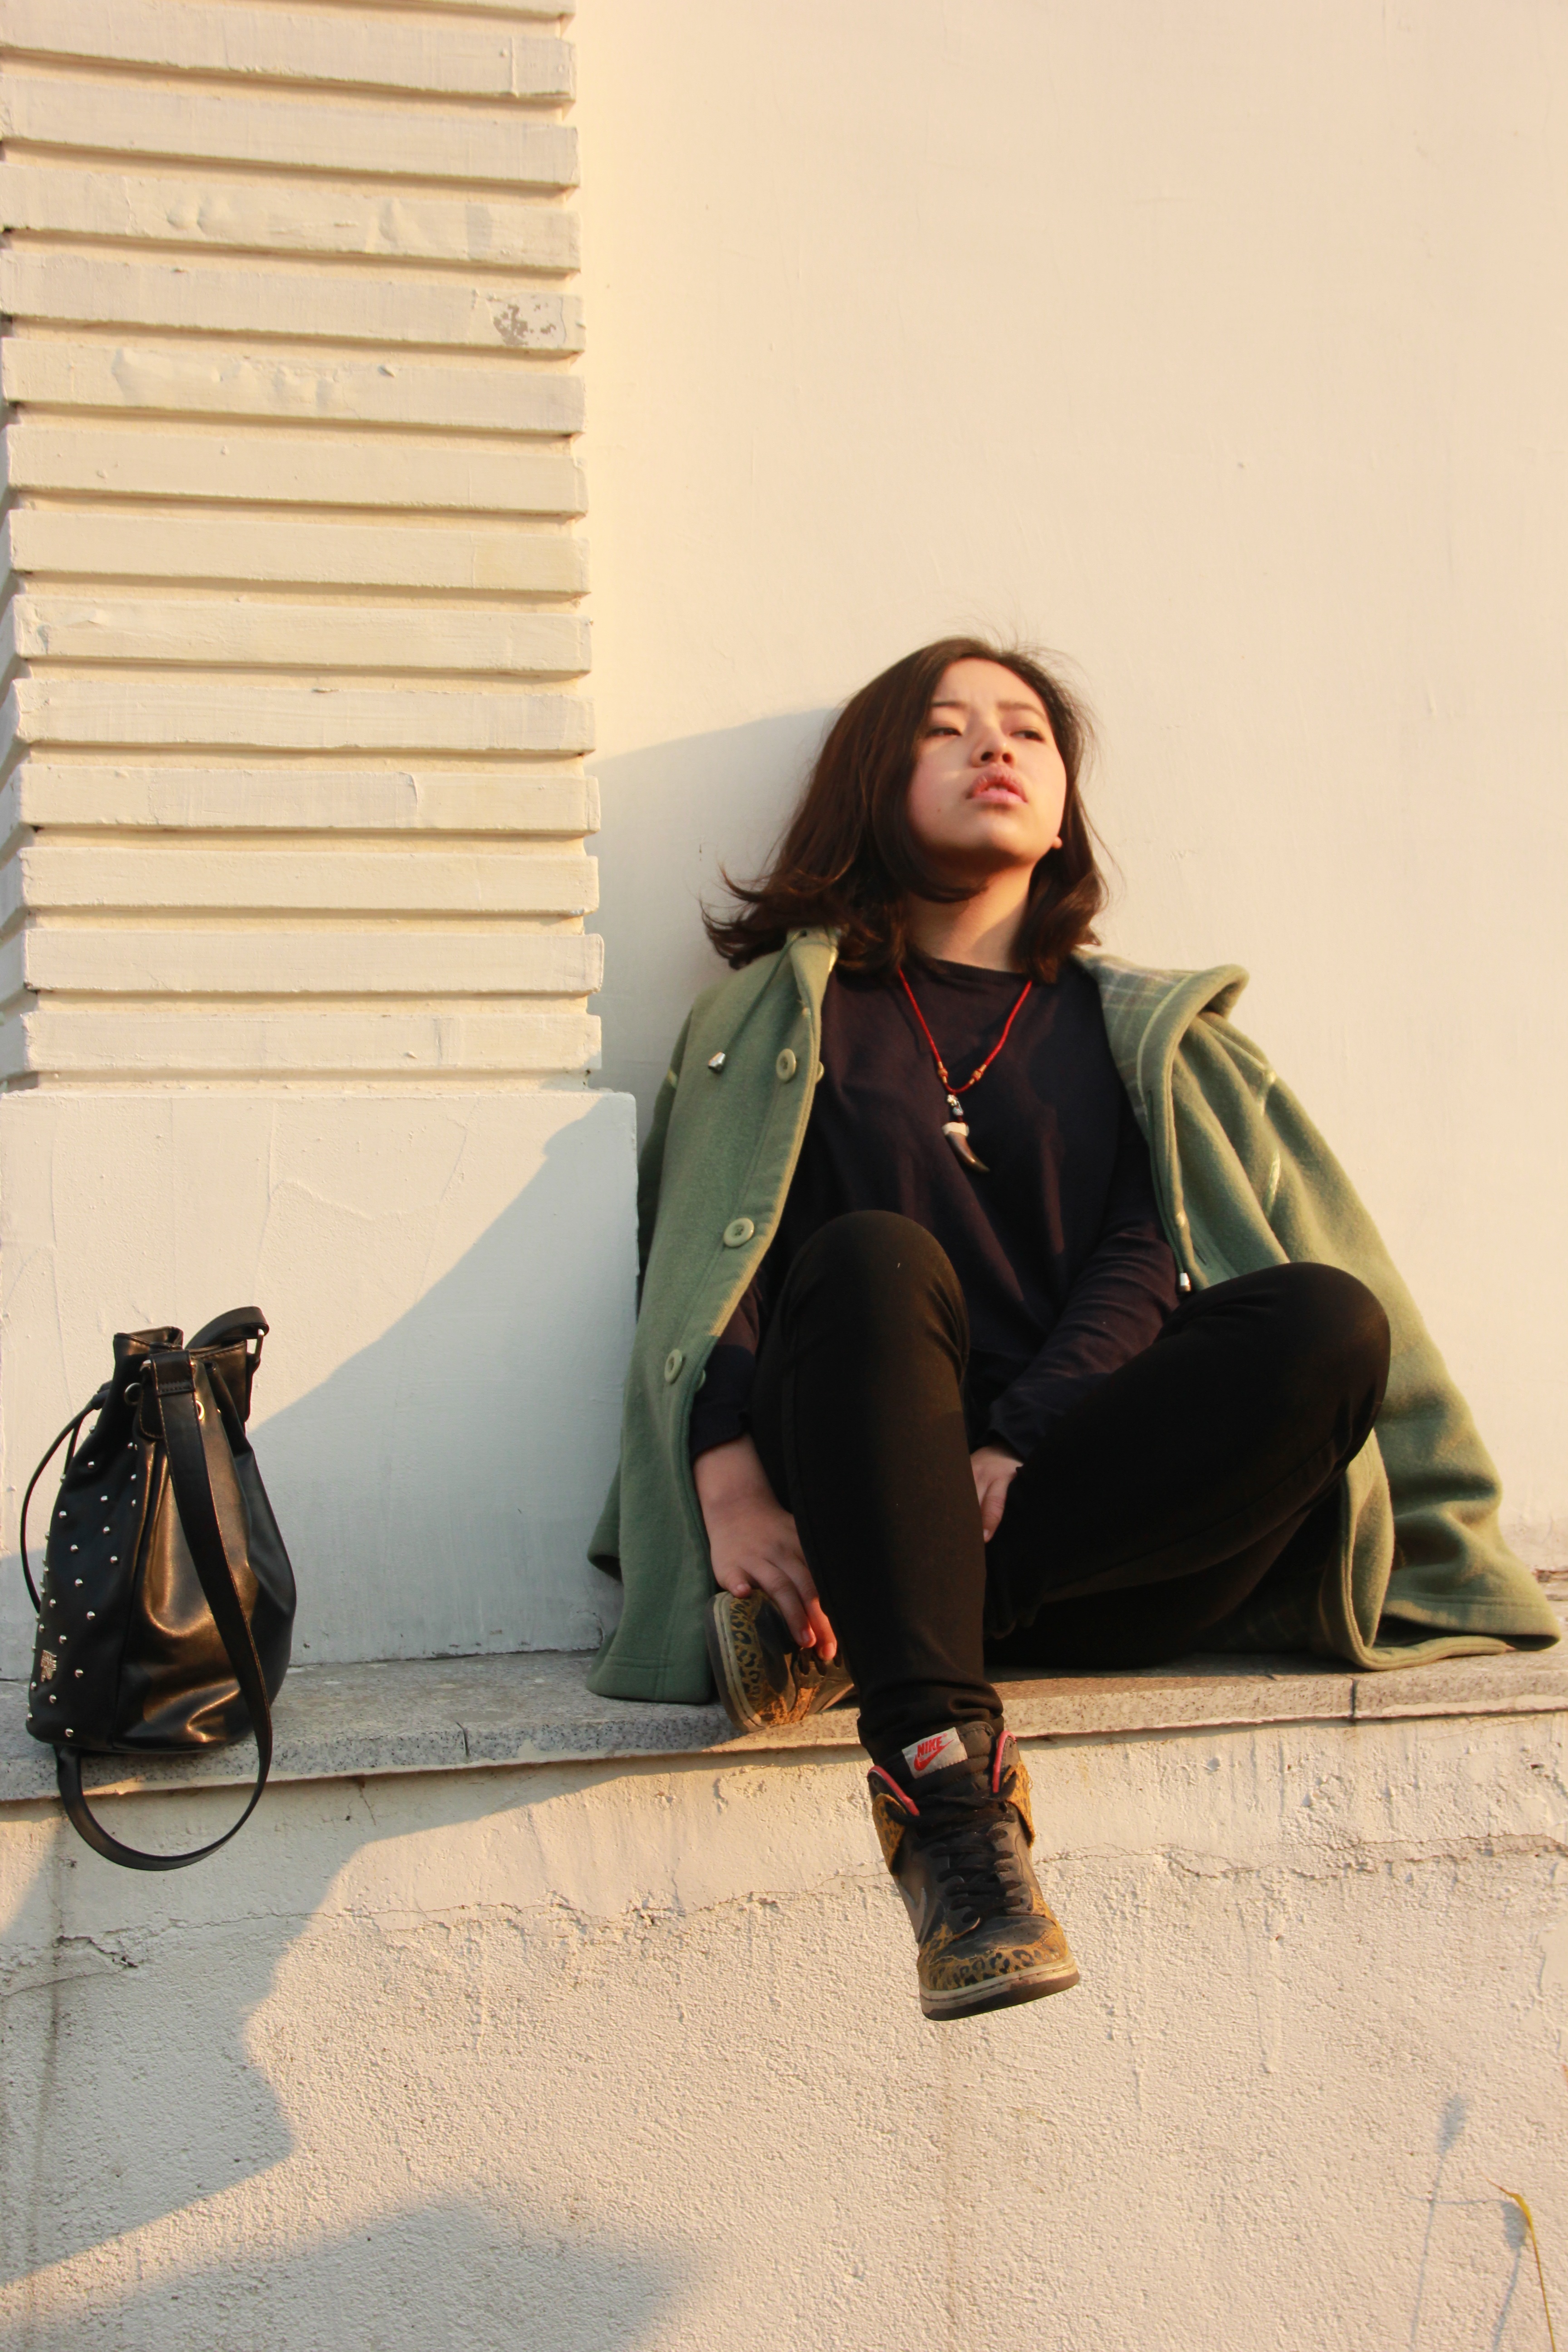
shoe, people, woman, leather, street, urban, photo, leg, model, young, spring, color, autumn, student, fashion, clothing, outerwear, textile, dream, dress, design, university, footwear, beauty, sat, photo shoot, coating, human positions